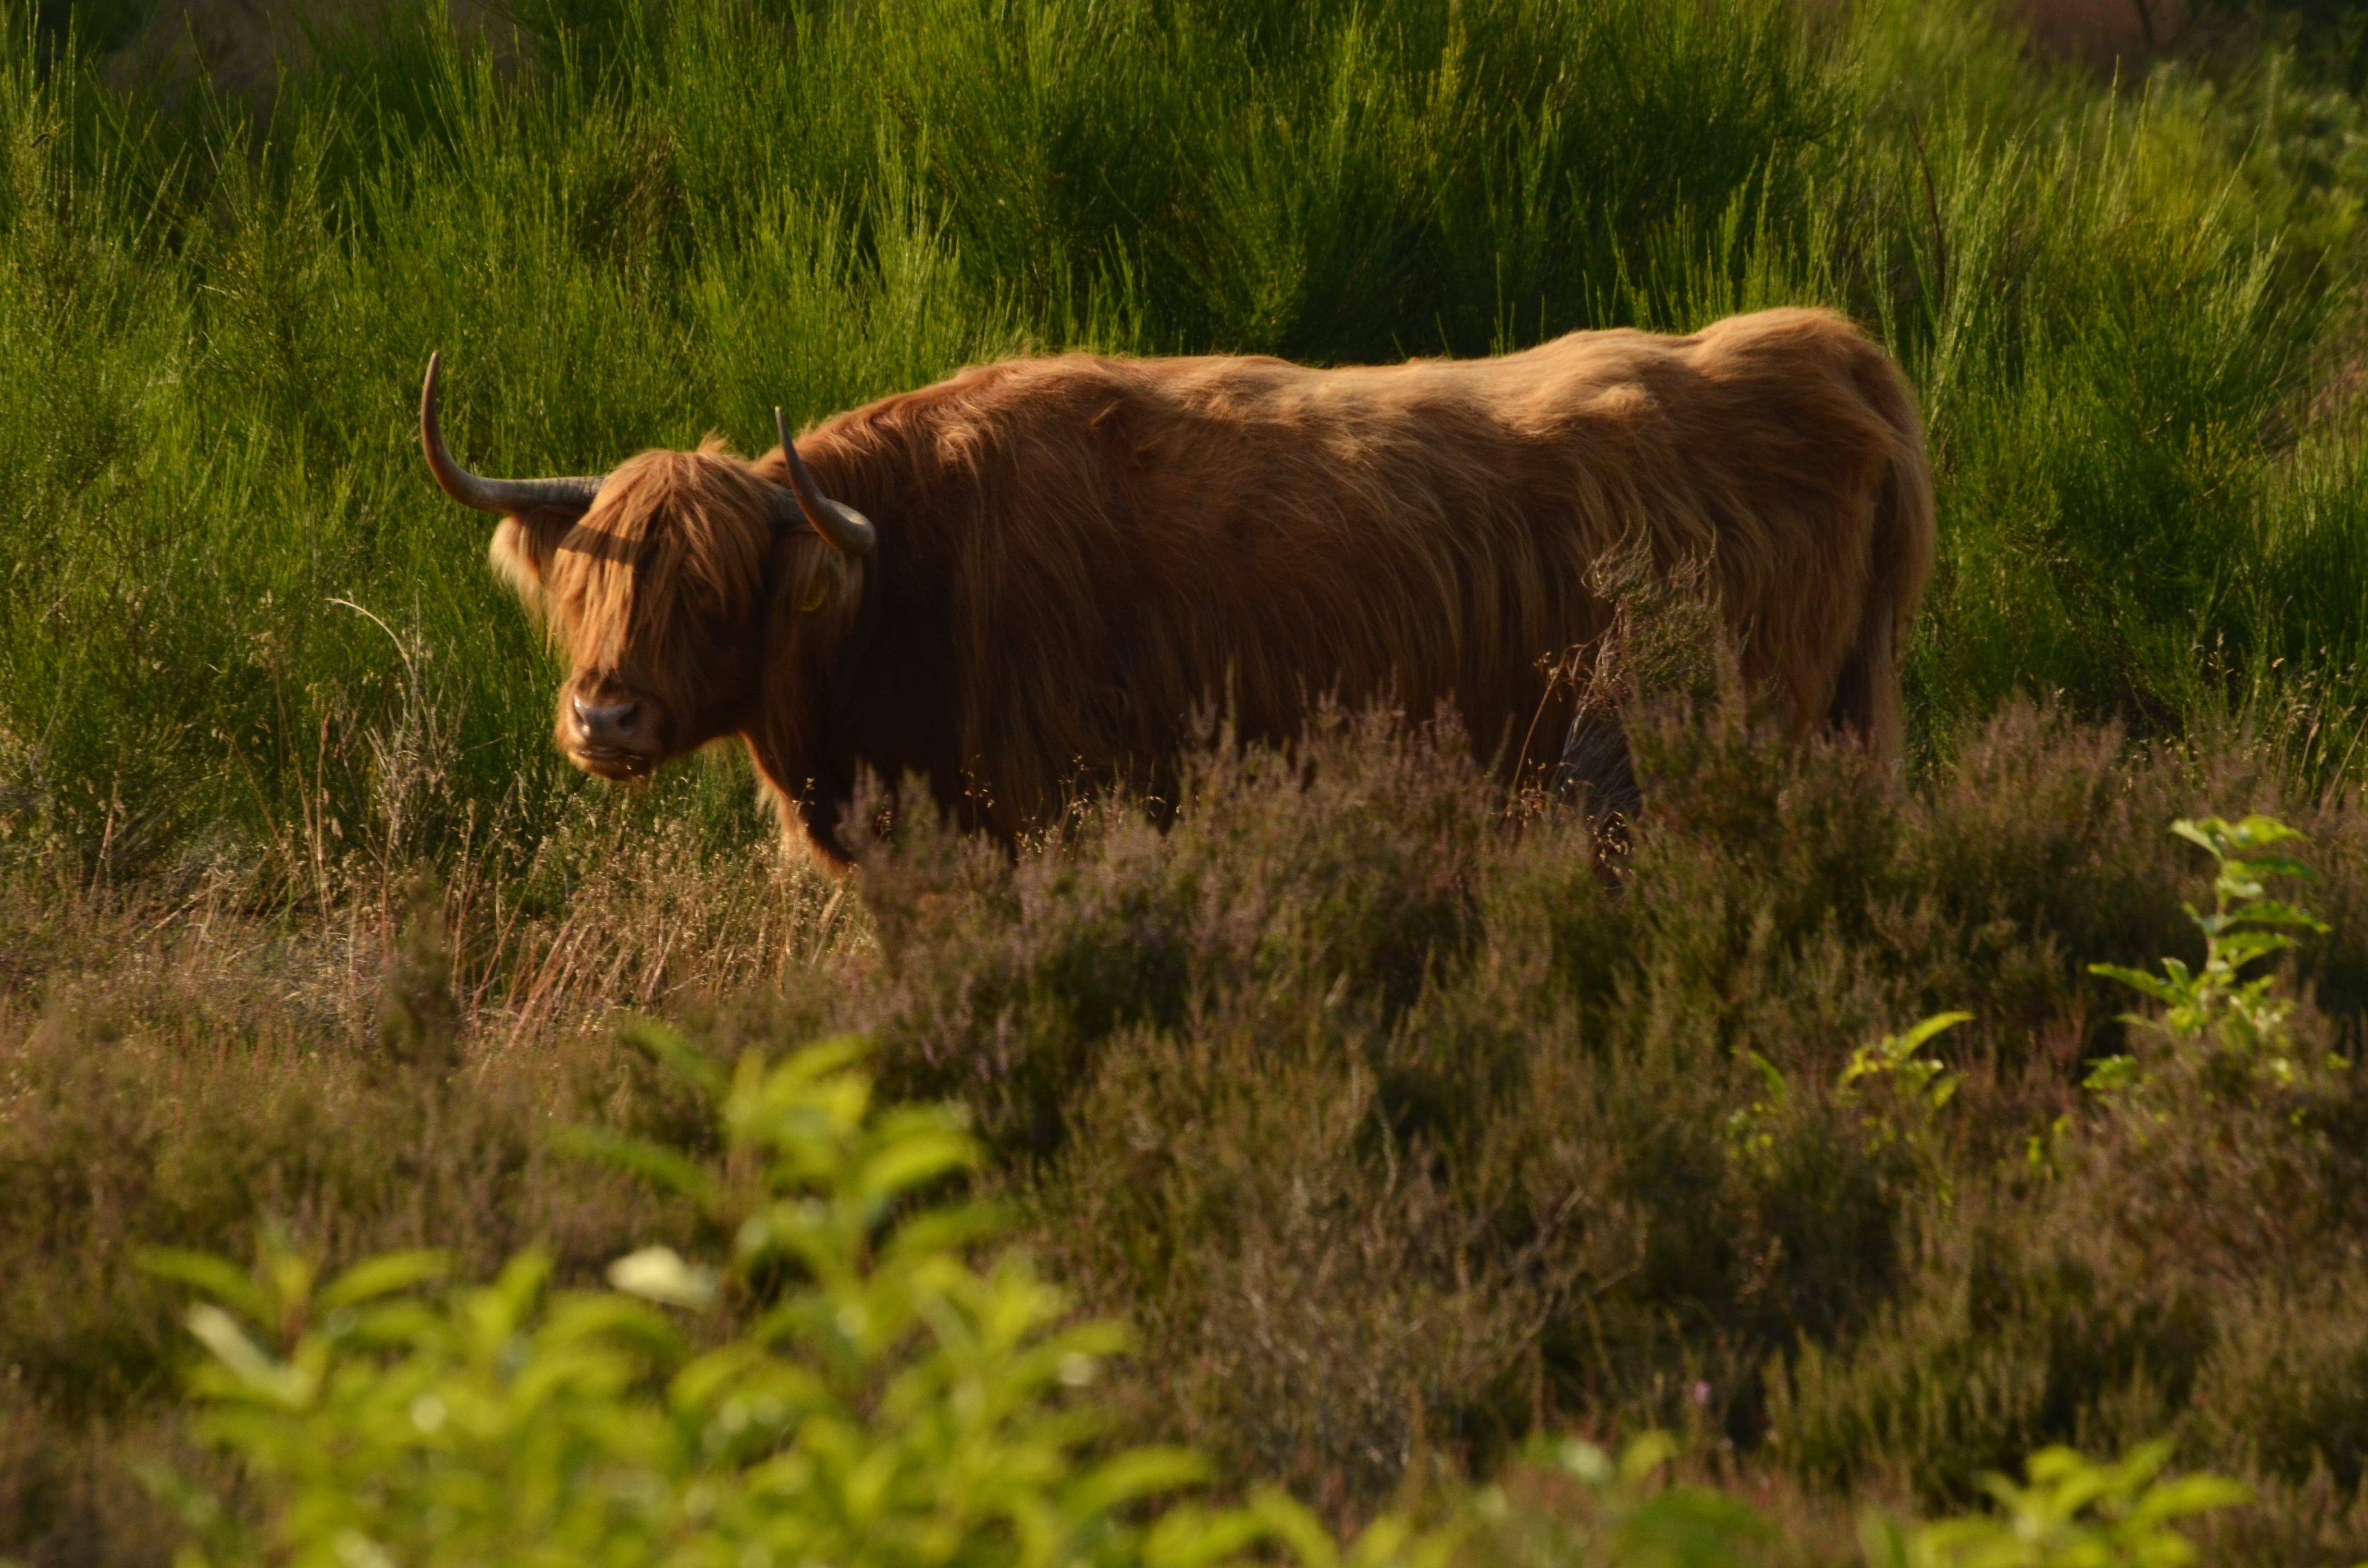
nature, grass, wilderness, field, meadow, prairie, wildlife, cow, herd, pasture, grazing, mammal, beef, fauna, savanna, grassland, scottish, habitat, heide, browser, rural area, highlander, natural environment, cattle like mammal